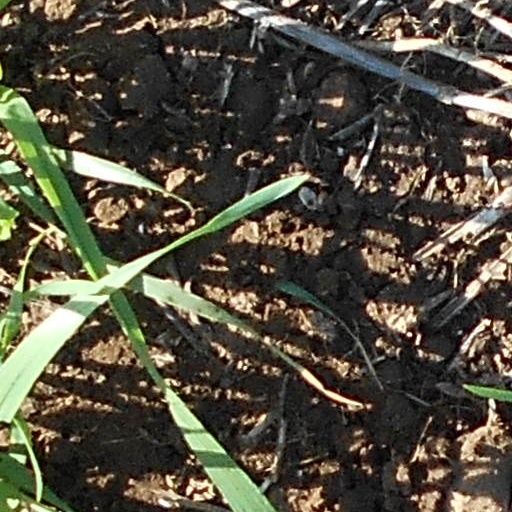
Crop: wheat